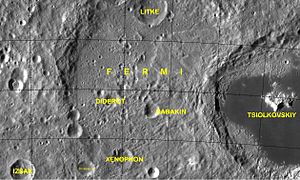
Fermi (månekrater)
Fermi er et så stort nedslagskrater på Månen, at det betegnes som et bassin. Det befinder sig på den sydlige halvkugle på Månens bagside og er opkaldt efter den italiensk-amerikanske fysiker og nobelprismodtager Enrico Fermi.